Describe the emotion expressed in this image:  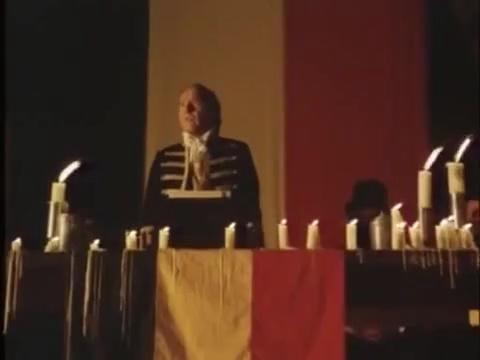
This person displays Pain, valence and arousal with low intensity.